North Kesteven

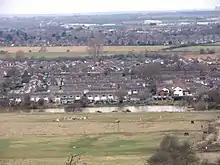
Skyline of North Hykeham which forms part of the wider Lincoln urban area

North Kesteven covers an area of , of which 94% is classified as green space, which includes agricultural land and open space.